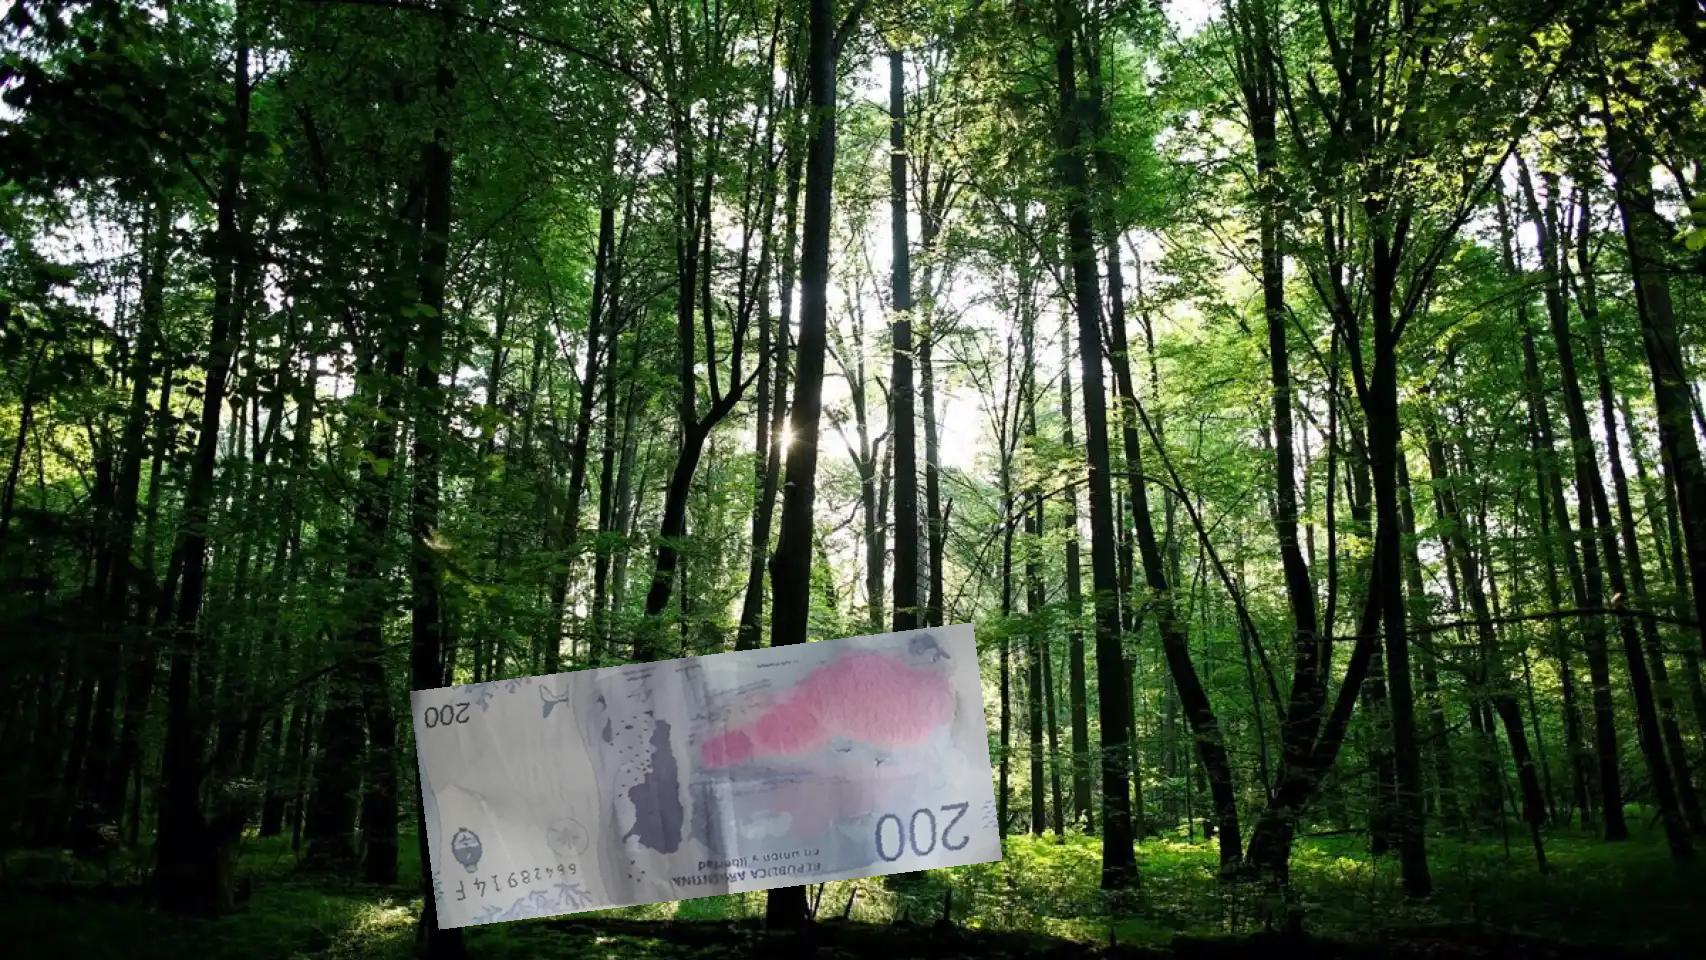
Denominación: 200